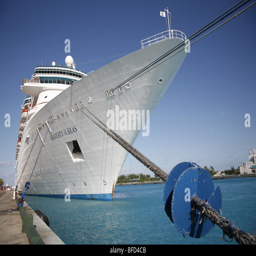
majesty of the cruise ship